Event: Hurricane Matthew
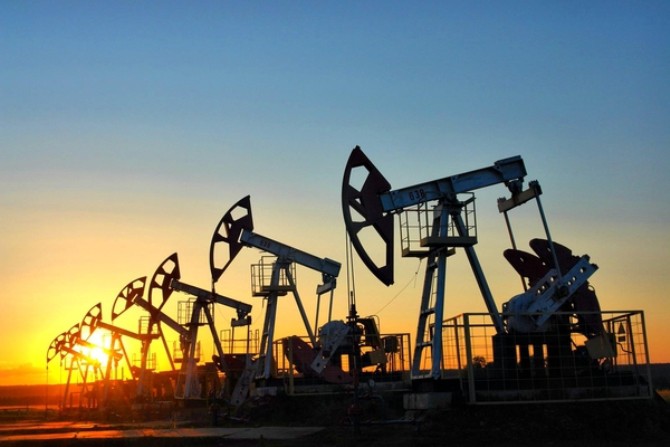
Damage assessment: no_damage